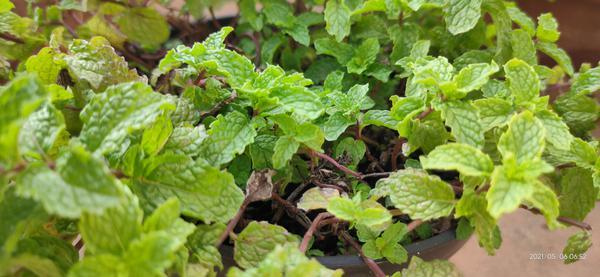
Plant: Mint